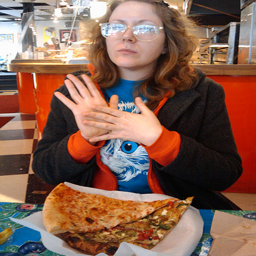
A woman sitting down to two slices of pizza.
a lady sitting down about to eat pizza
A woman sitting at a table with two pieces of pizza in front of her.
A woman sitting at a table with some pizza.
Woman sits rubbing hands with two slices of pizza in front of her